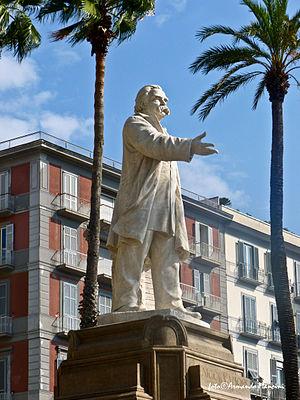
La Piazza della Vittoria est une place de la ville de Naples, entre les quartiers Chiaia et San Ferdinando.